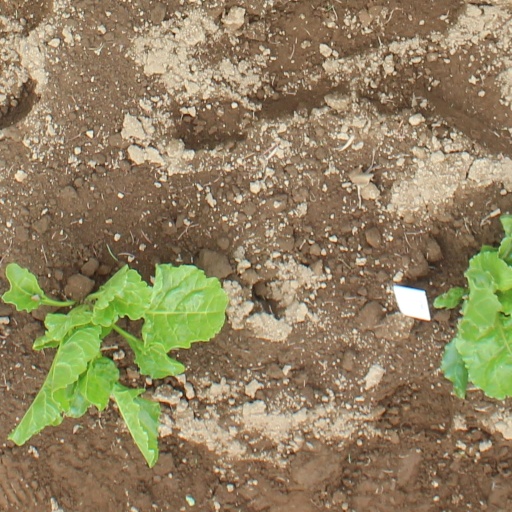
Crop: sugar beet